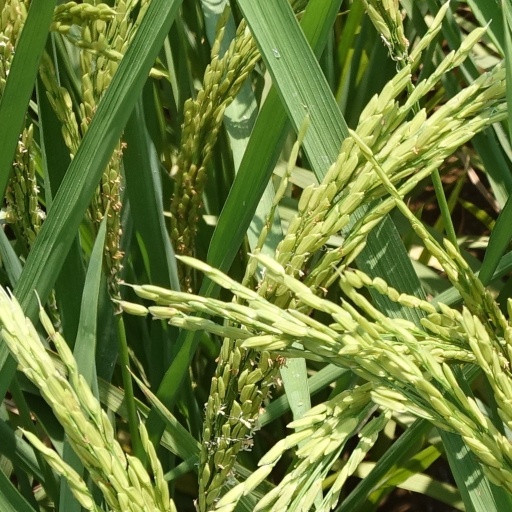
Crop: rice